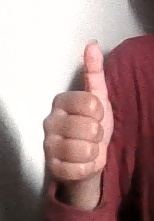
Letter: aleff